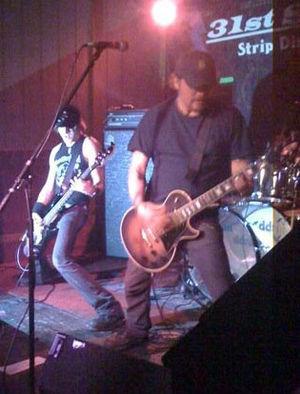
Karma to Burn est un des premiers groupes de Stoner rock instrumental. Il s'est formé à Morgantown.